Middle Stone Age

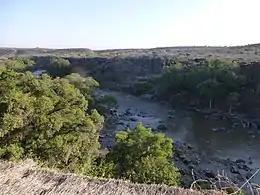
The Awash Valley

The term "Middle Stone Age" (MSA) was proposed to the African Archaeological Congress by Goodwin and Van Riet Lowe in 1929. The